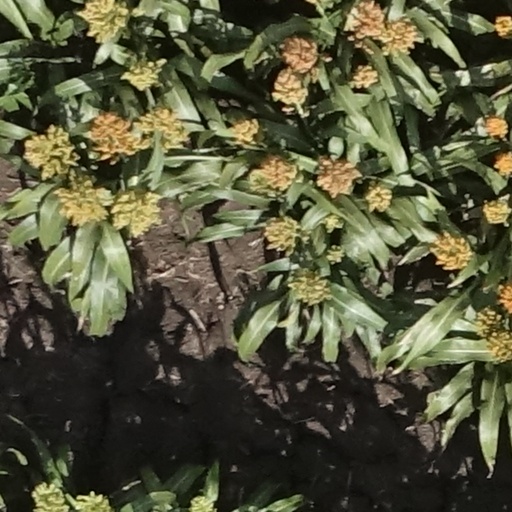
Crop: sorghum